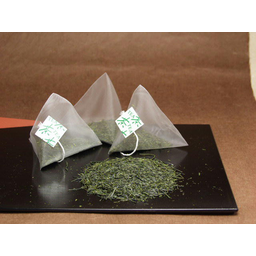
Label: trash